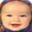
Label: baby